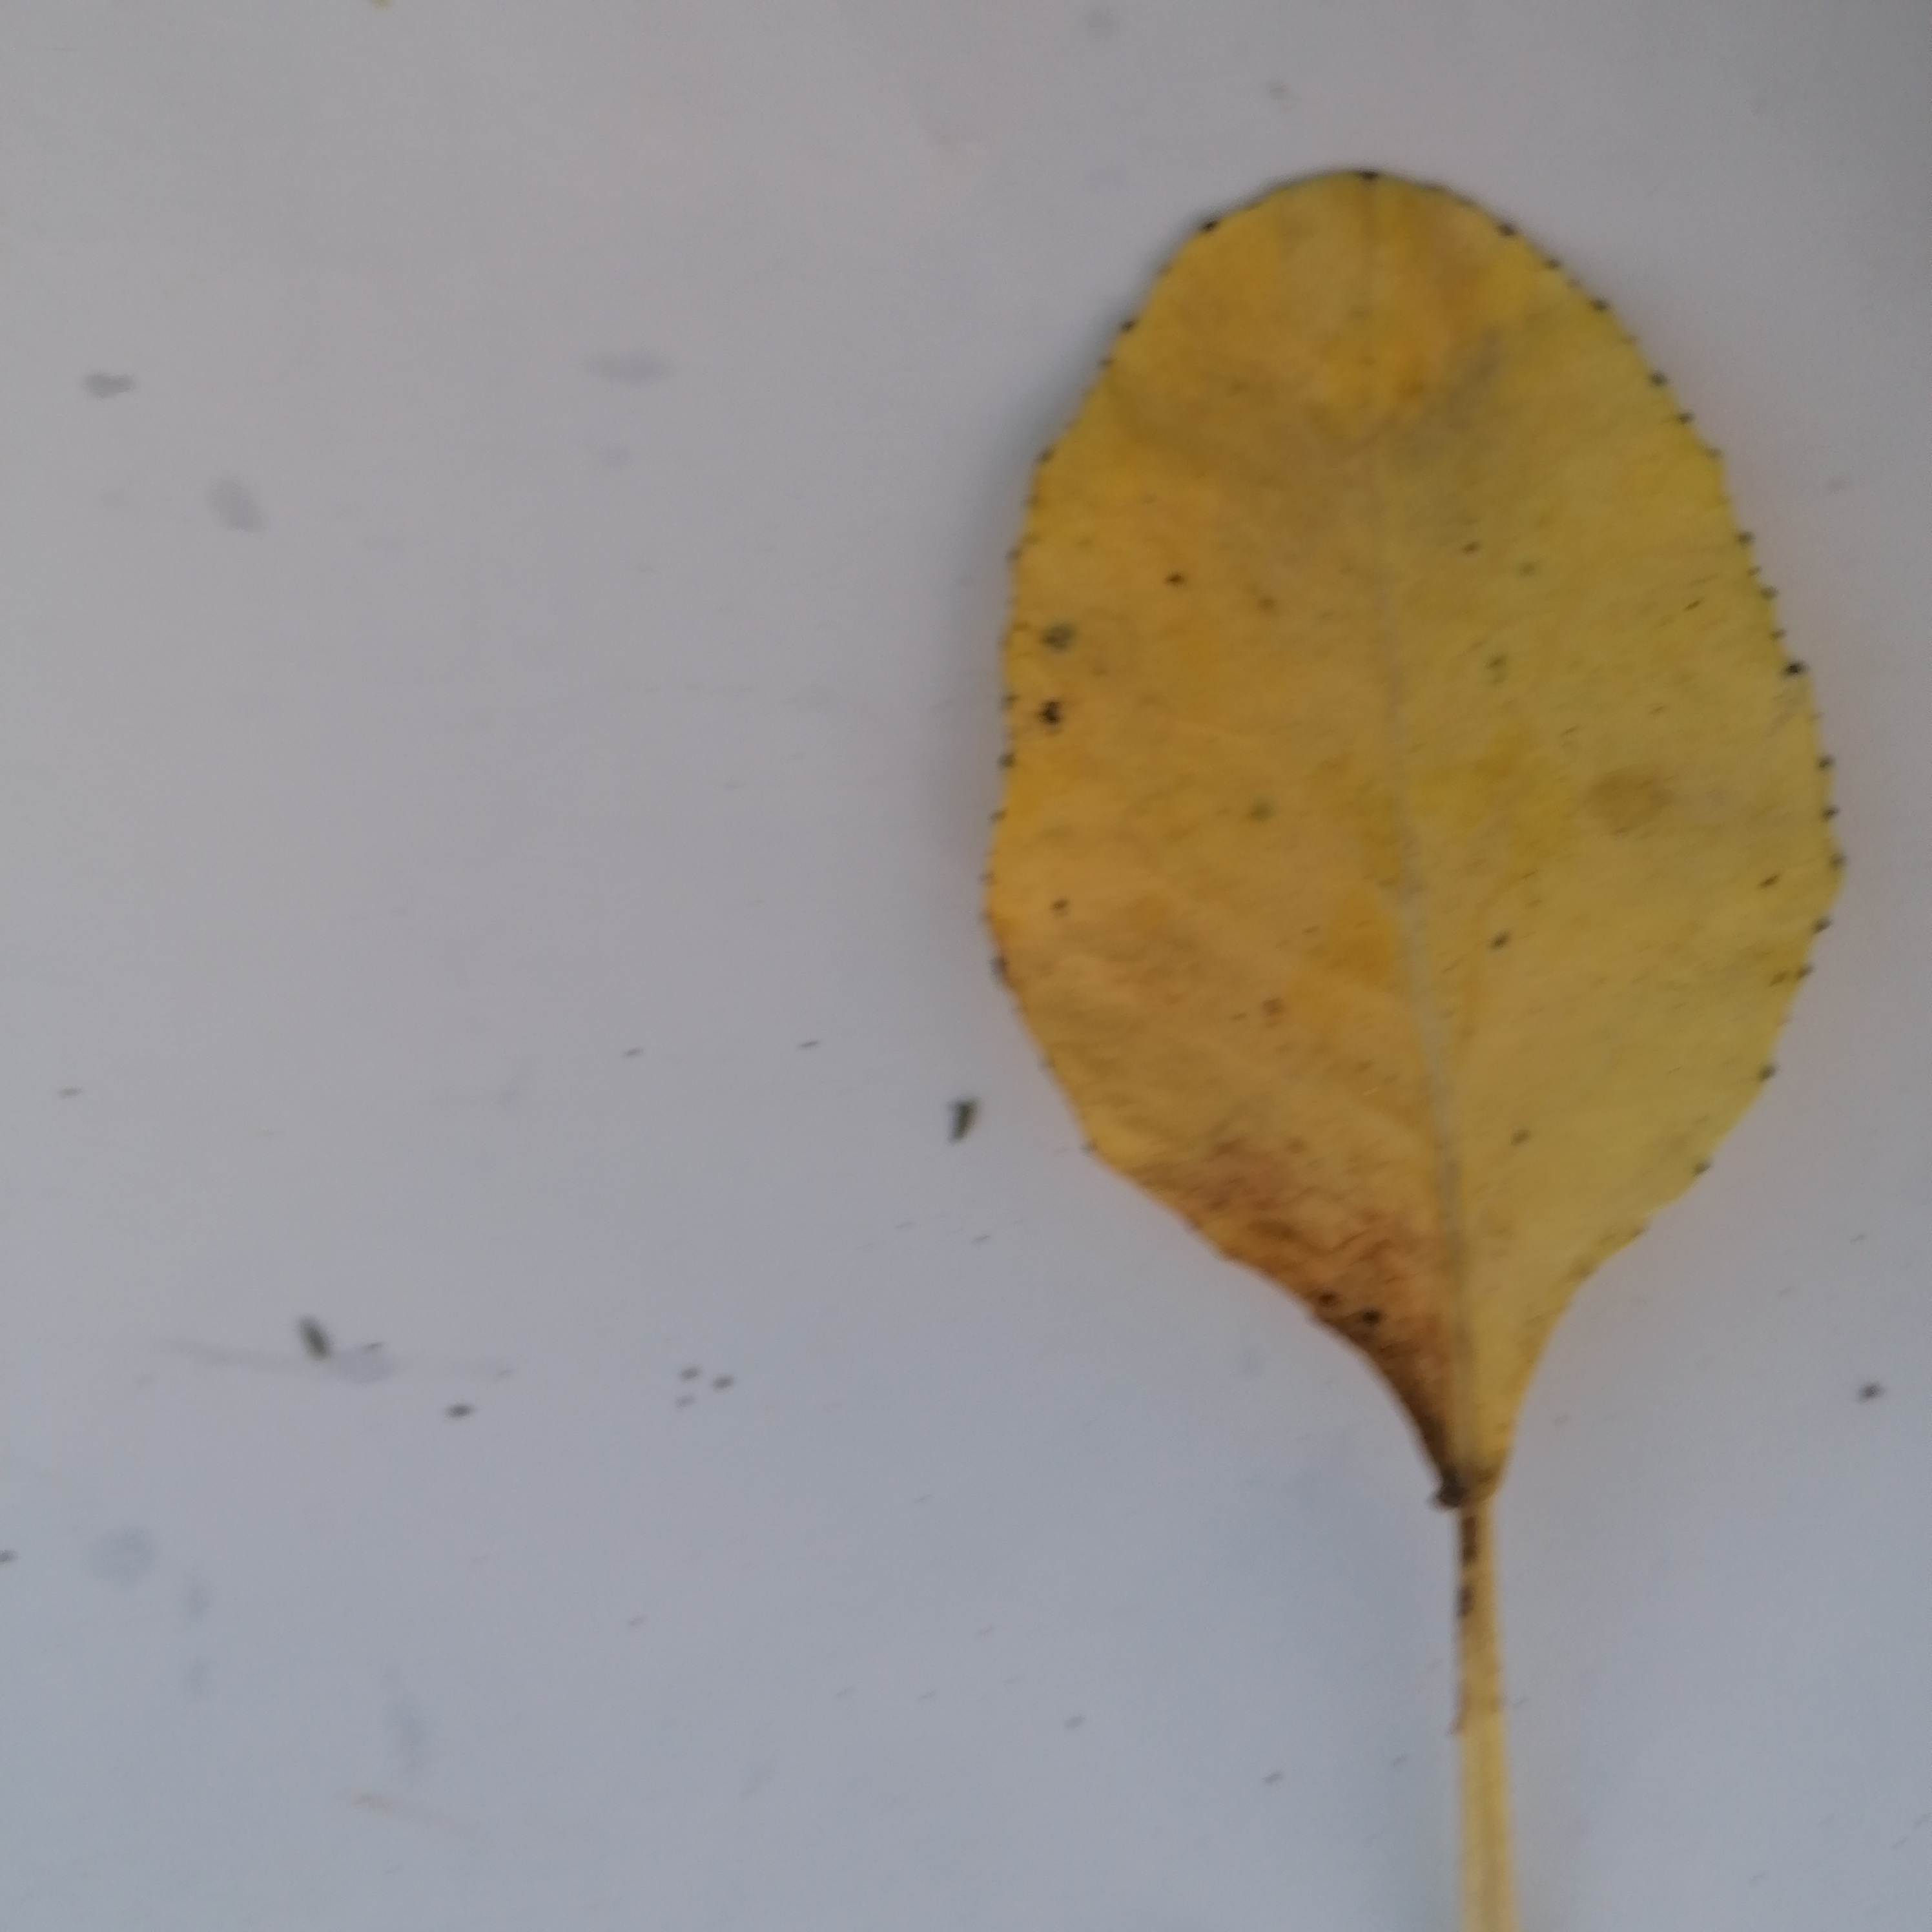
Label: Black Rot